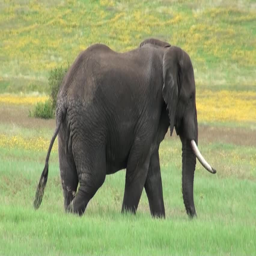
huge elephant on the green meadow .